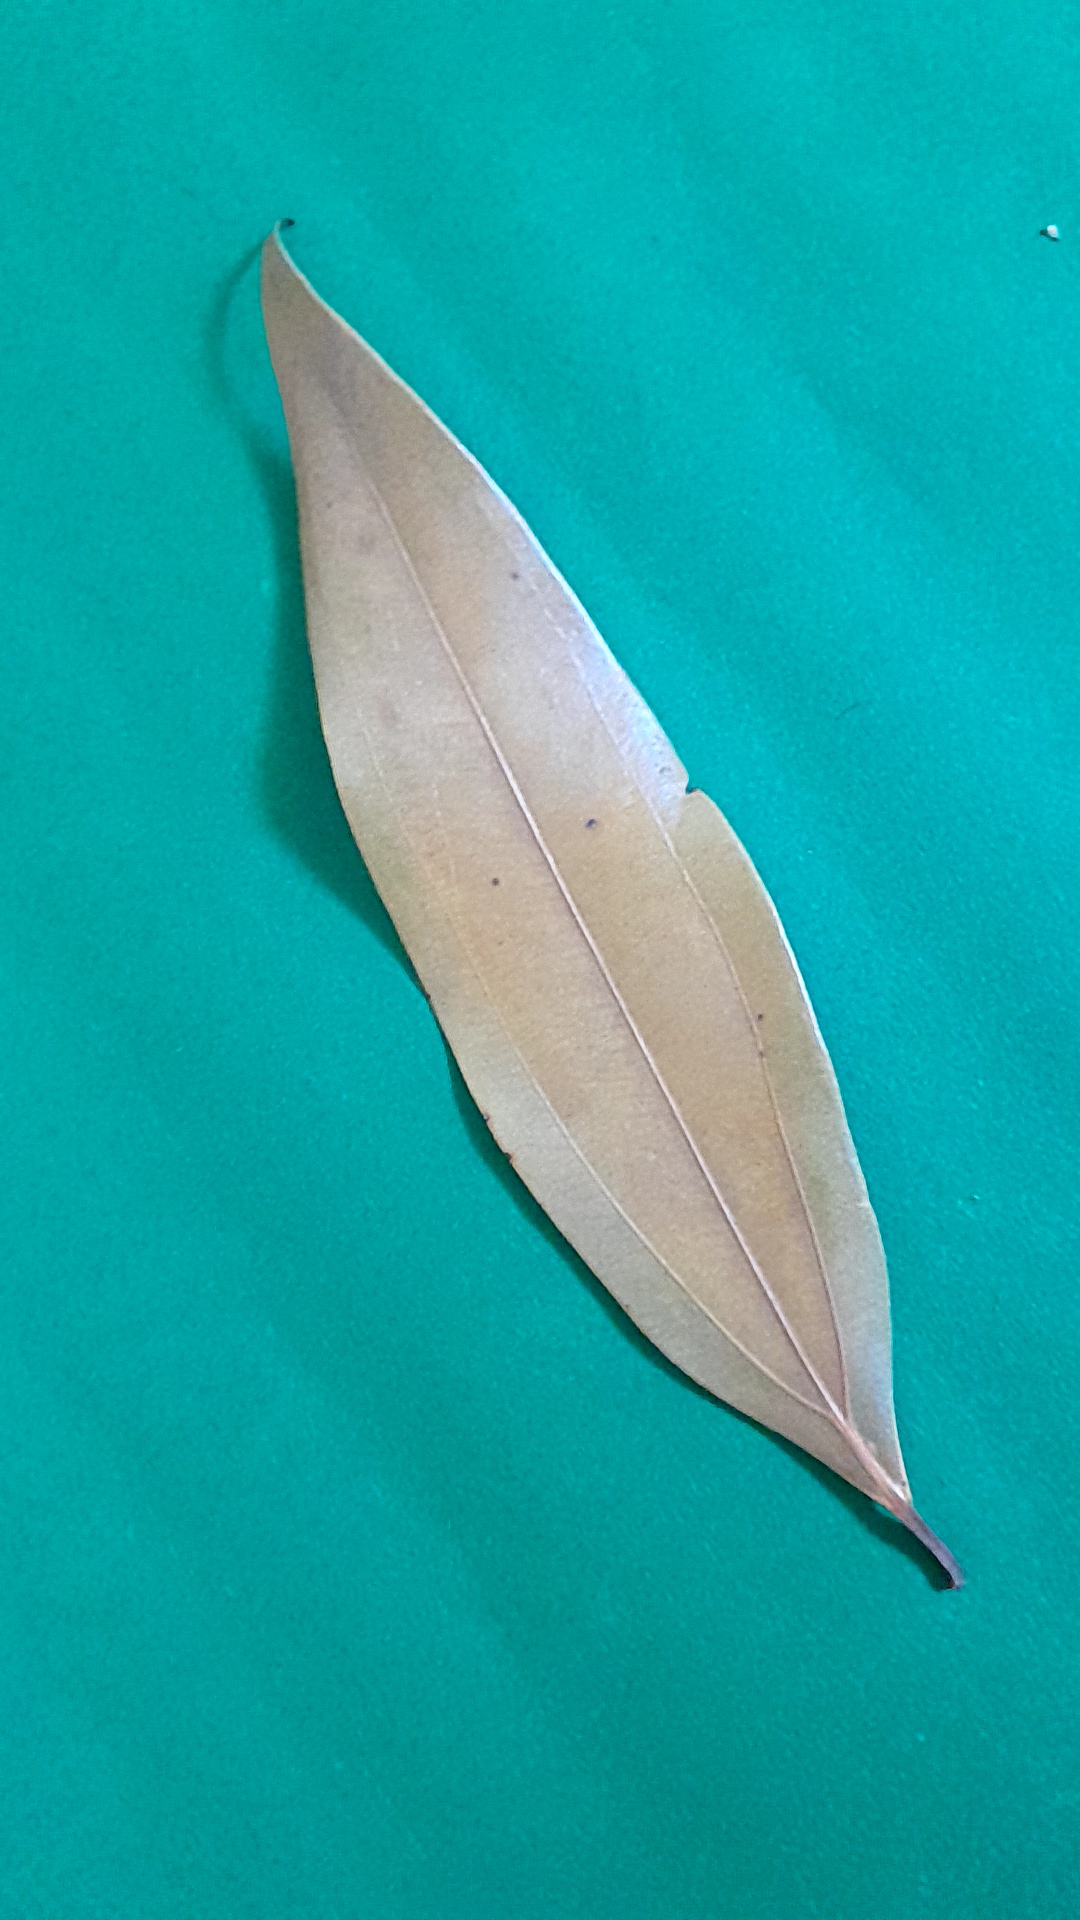
Label: Dry Leaf